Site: saxony
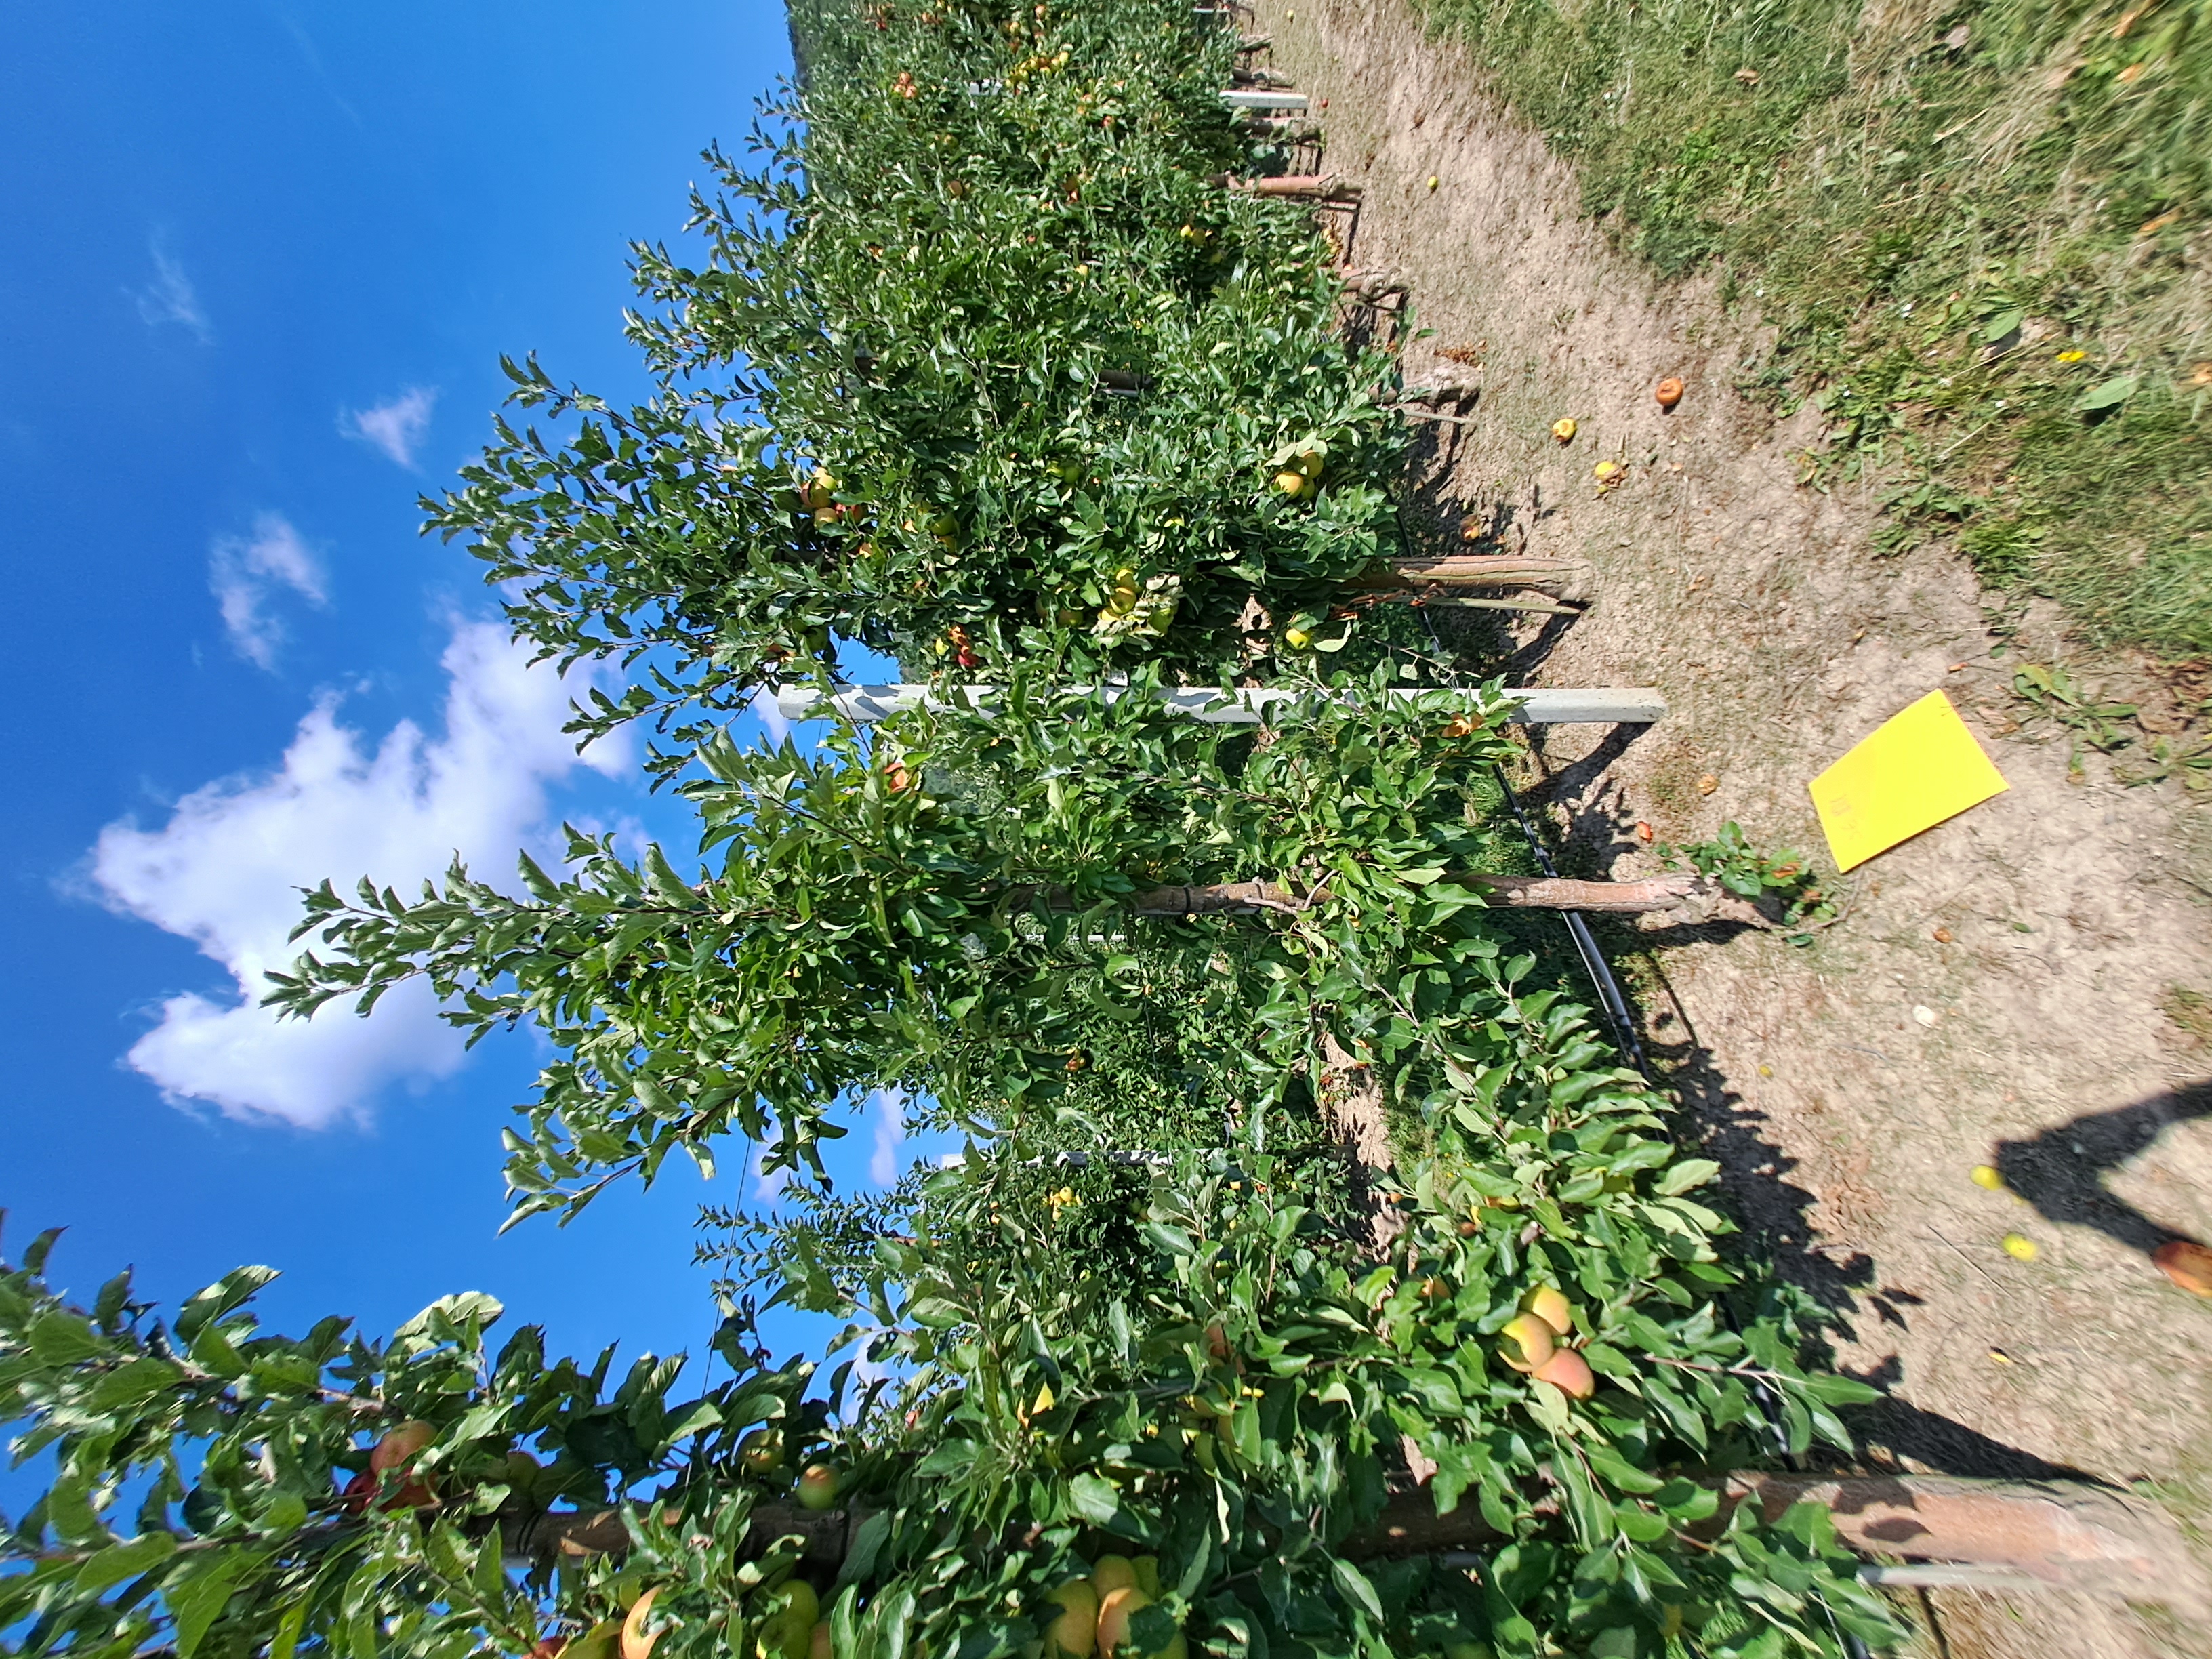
Growth stage (BBCH 81): Maturity of fruit and seed